2024 Asian Age Group Aquatics Championships

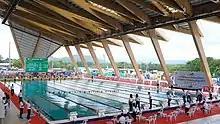
New Clark City Aquatics Center, the venue for the championships

The Asia Aquatics said they were considering three Asian countries as possible host of the event: Vietnam, Thailand, and the Philippines. In the end, the Philippines was chosen because of the newly built and the first FINA-certified facility of the country, the New Clark City Aquatic Center, which had been used as a venue for aquatics events at the 2019 Southeast Asian Games. In December 2019, the AASF, Philippine Swimming (later replaced by Philippine Aquatics), the Bases Conversion and Development Authority, and the Philippine Sports Commission signed a partnership agreement for the Philippines to host the event.